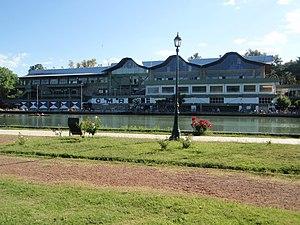
La province de Mendoza est une province de l'Argentine située à l'ouest du pays. Elle est limitrophe de la province de San Juan au nord, de San Luis à l'est, de La Pampa et Neuquén au sud et du Chili à l'ouest. Elle est typiquement une province andine. Avec les provinces de San Juan et de San Luis, la province de Mendoza fait partie de la région de Cuyo.